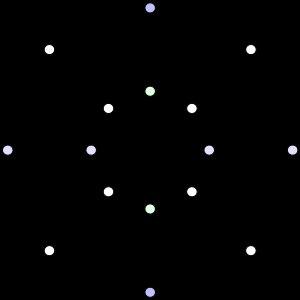
En mathématiques, plus particulièrement en théorie des graphes, un graphe distance-unité est un graphe s'obtenant à partir d'un ensemble de points du plan euclidien en reliant par une arête toutes les paires de points étant à une distance de 1. Les arêtes peuvent se croiser si bien qu'un graphe distance-unité n'est pas nécessairement un graphe planaire. S'il n'y a pas de croisement entre les arêtes, alors le graphe est qualifié de graphe allumette.